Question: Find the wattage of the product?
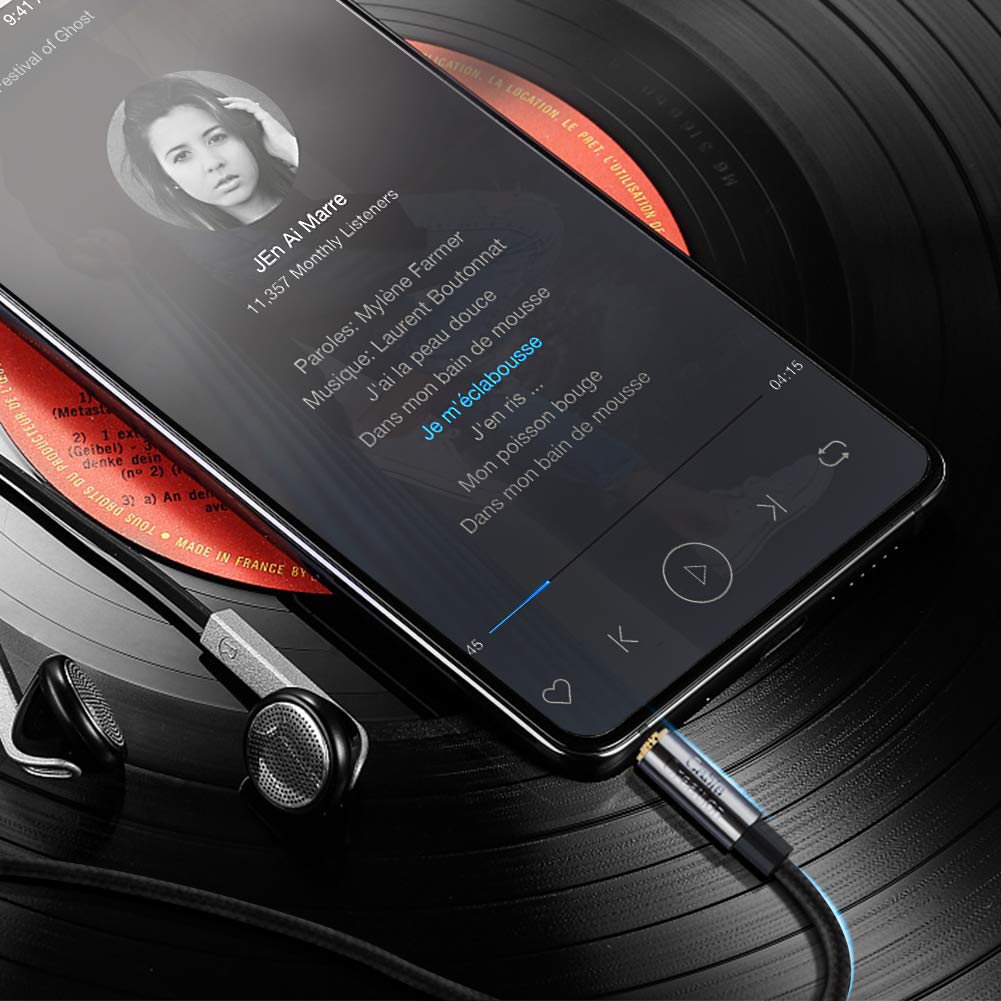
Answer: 9.0 watt